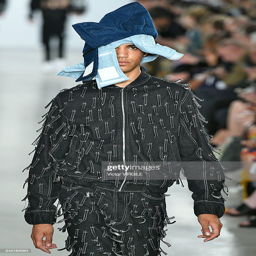
a model walks the runway at the show during ss17 .